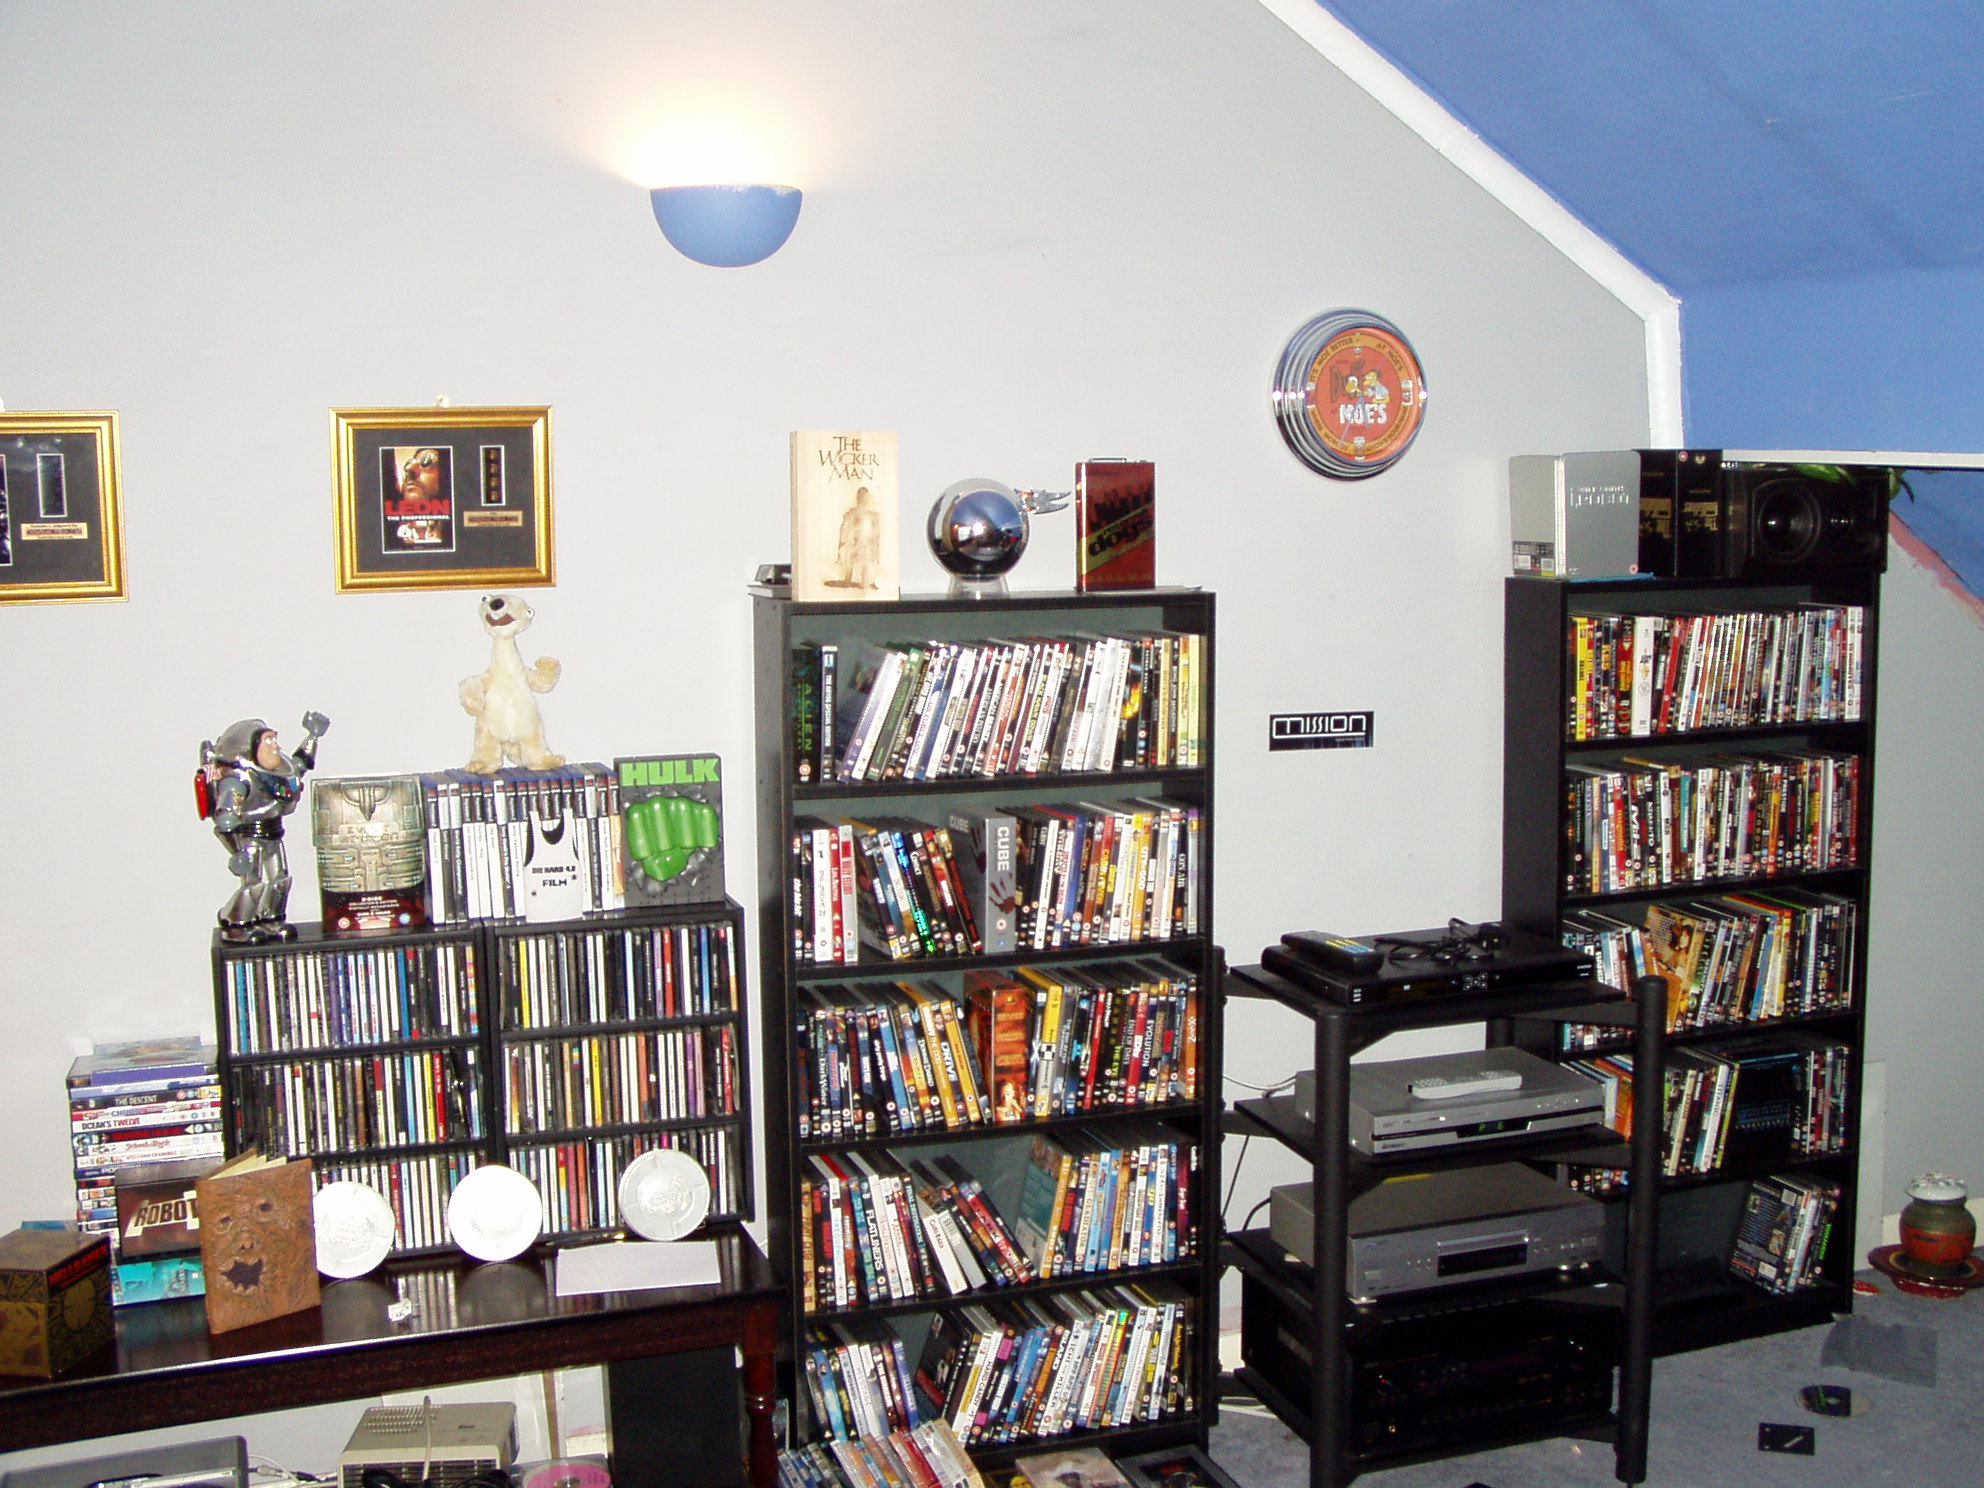
home, shelf, furniture, room, interior design, library, retail